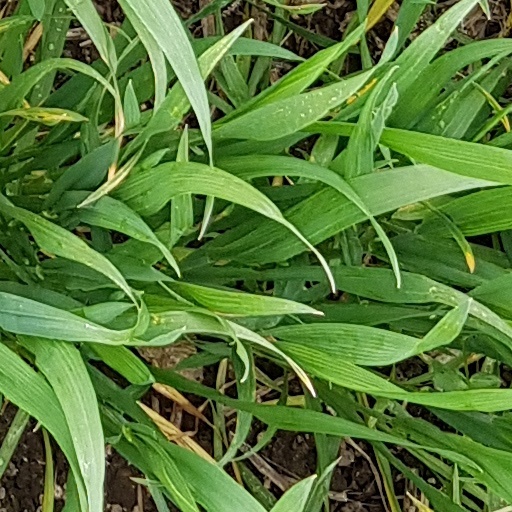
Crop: wheat